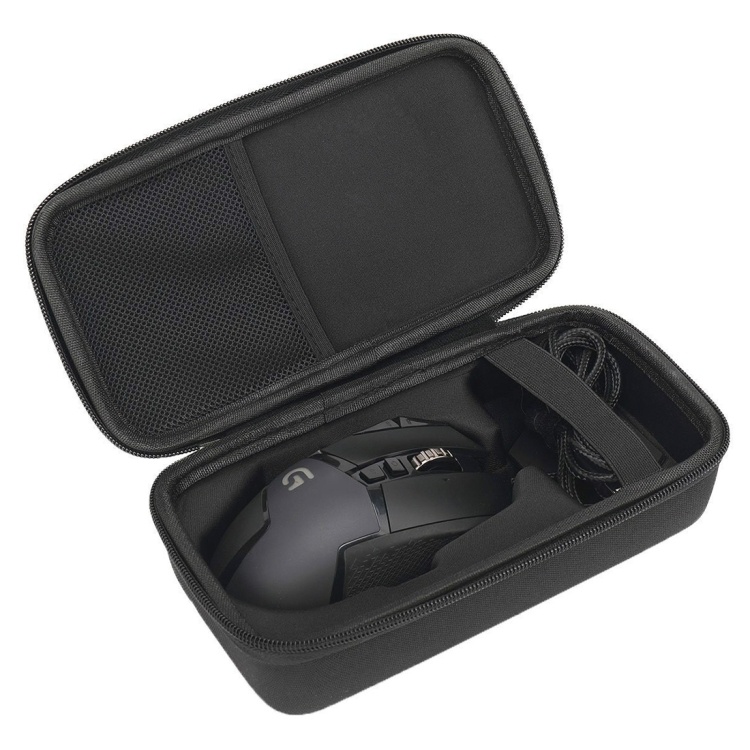
EVA Mouse Storage Bag Multi-function Digital Storage Bag for Logitech G502 Mouse, For Logitech G502
1. Designed for the Logitech G502 gaming mouse. 2. Made of 1680D Oxford cloth + EVA shell, ten-grade compression, more wear-resistant. 3. The interior is cast by 3 sets of molds. The storage room is made of soft and external hard EVA material and is shockproof. 4. EVA material, semi-waterproof, environmentally friendly, no odor. 5. The exclusive storage area for the inner part of the attachment is more well-organized. Specification: Package Weight One Package Weight 0.10kgs / 0.22lb One Package Size 18.5cm * 11cm * 9.3cm / 7.28inch * 4.33inch * 3.66inch Qty per Carton 48 Carton Weight 5.30kgs / 11.68lb Carton Size 42cm * 46cm * 59cm / 16.54inch * 18.11inch * 23.23inch Loading Container 20GP: 233 cartons * 48 pcs = 11184 pcs 40HQ: 543 cartons * 48 pcs = 26064 pcs
Brand: Bulky Mart
Category: Electronics > Electronics Accessories > Computer Components > Input Device Accessories > Mice & Trackball Accessories > Mice & Trackball Carrying Cases